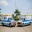
Label: ambulance